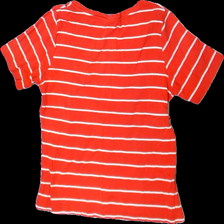
View: back
Type: T-shirt
Category: Ladies
Brand: Missing
Colors: Red, White
Material: 100% Cotton
Pattern: Striped
Cut: C-collar, Regular
Price range: <50
Recommended usage: Recycle
Description: washed out